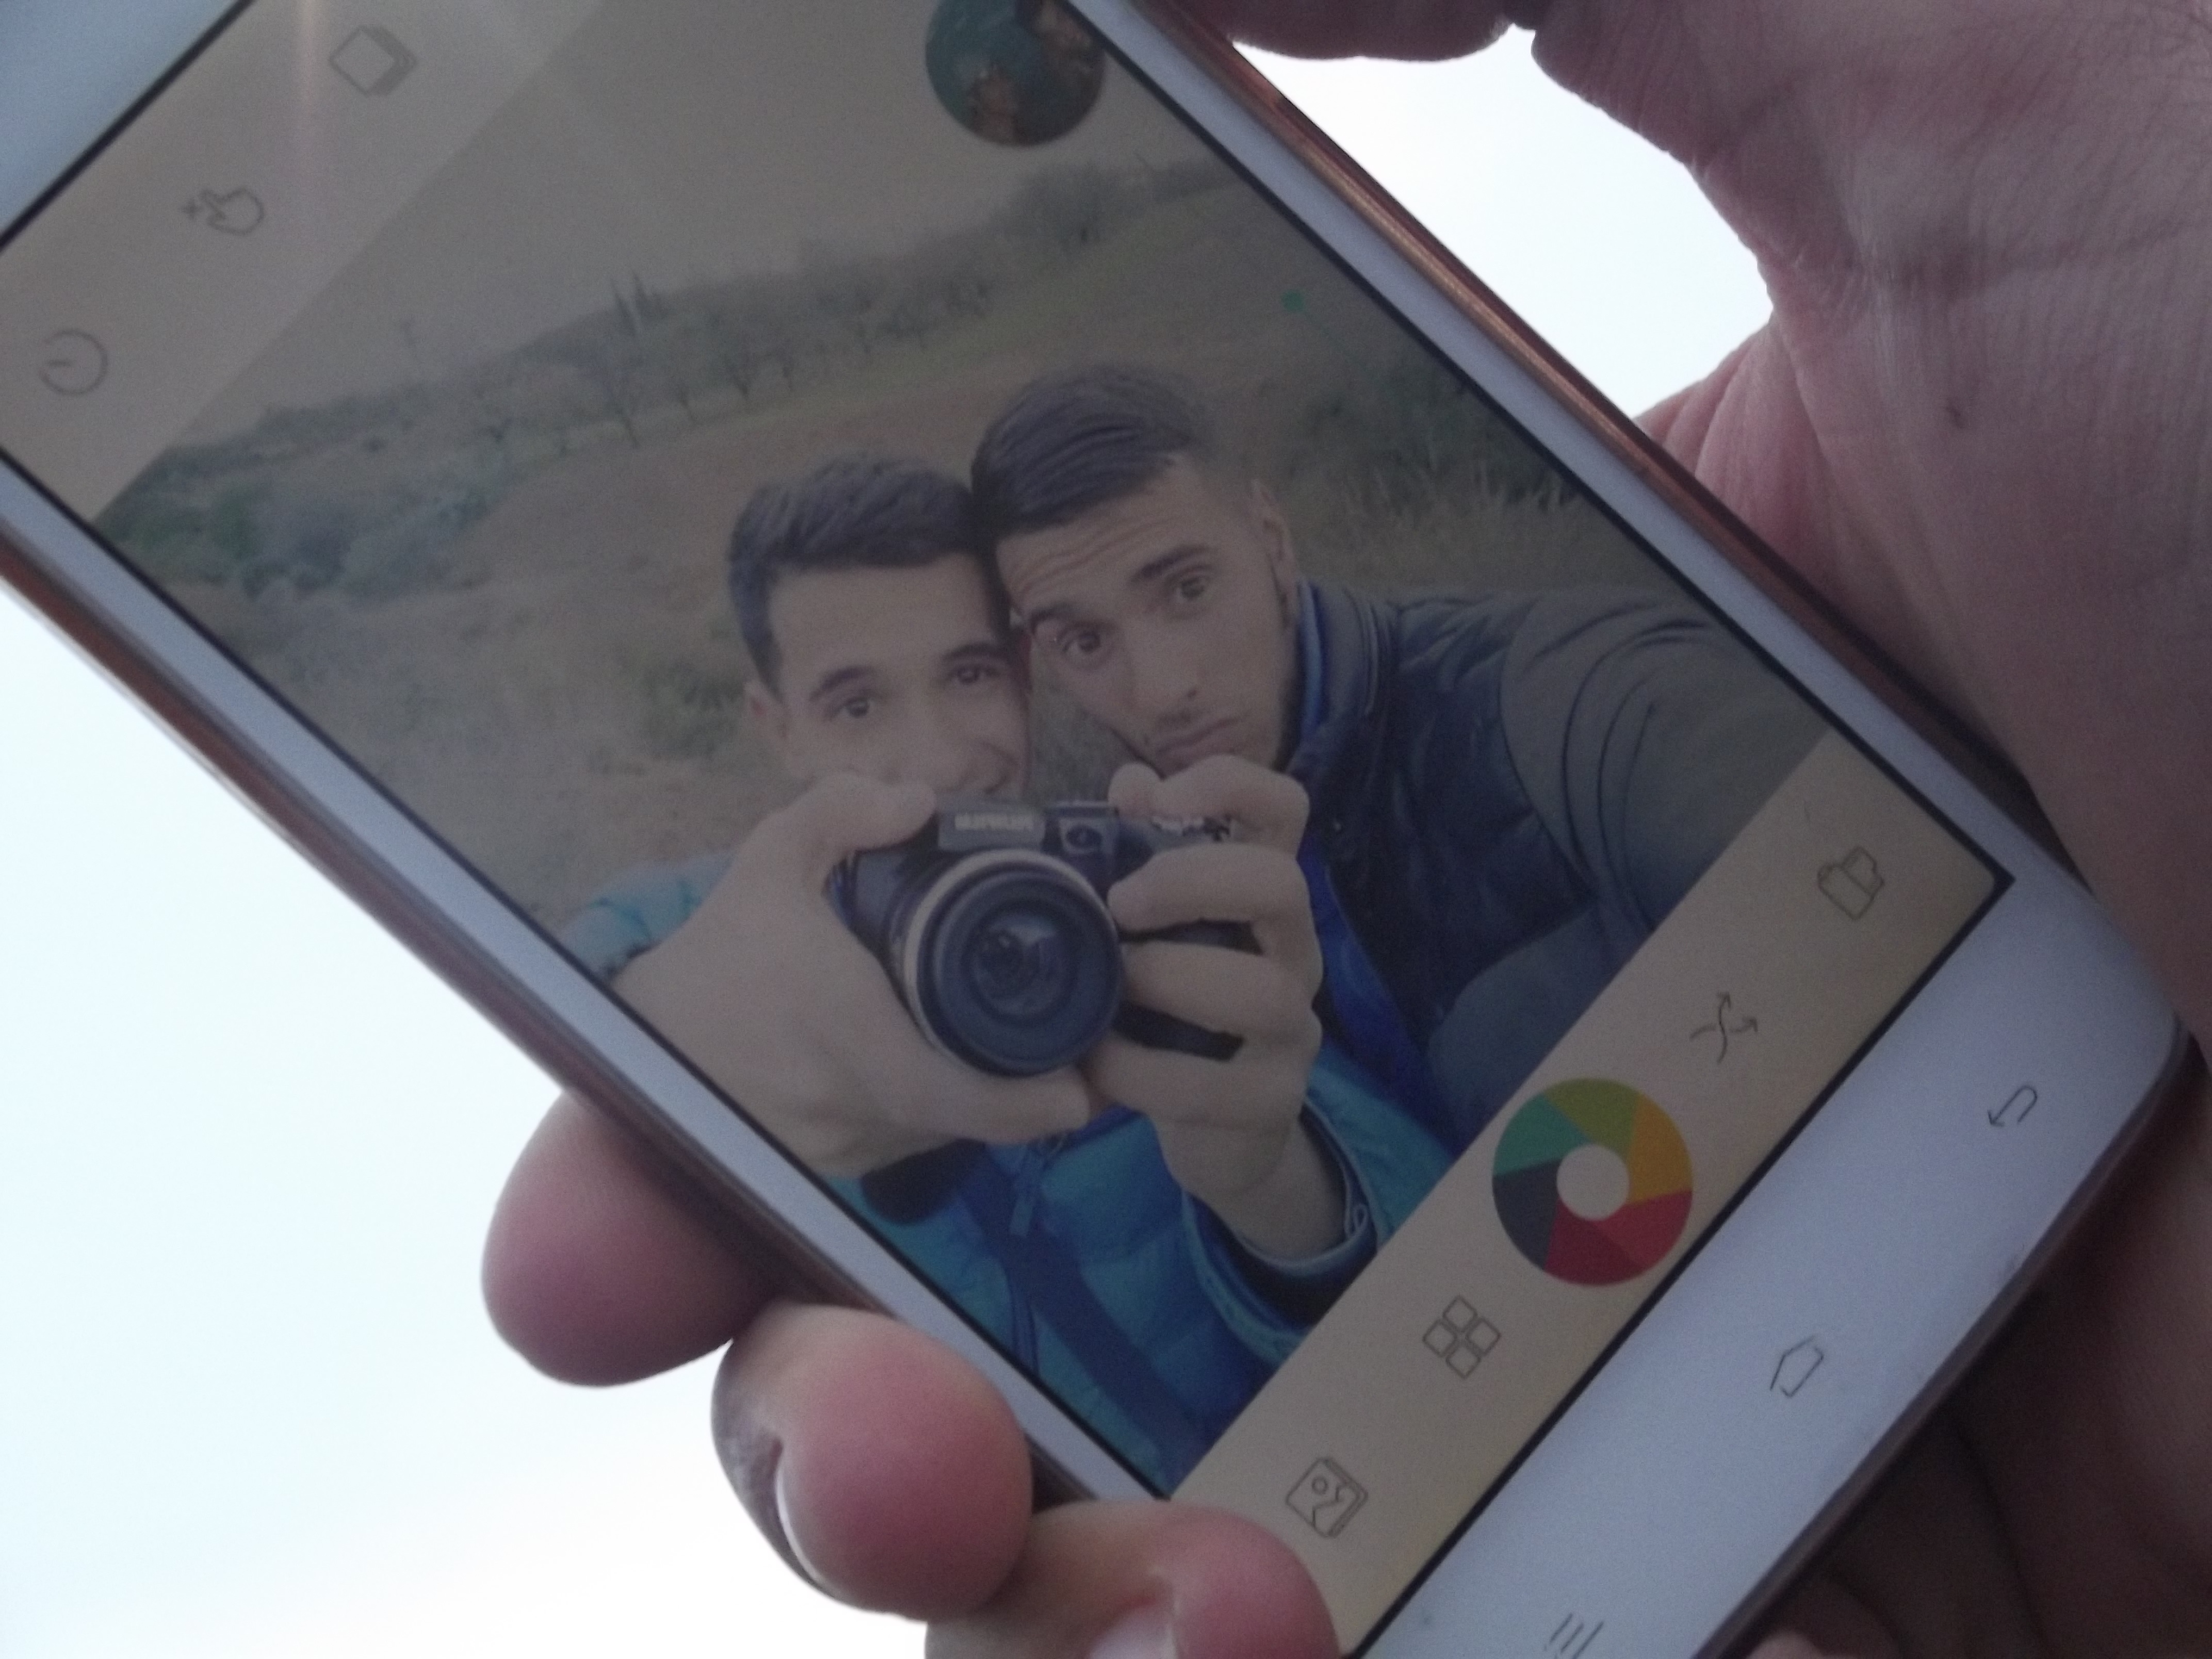
smartphone, hand, technology, telephone, gadget, mobile phone, product, electronics, eye, selfie, image, organ, electronic device, portable communications device, communication device